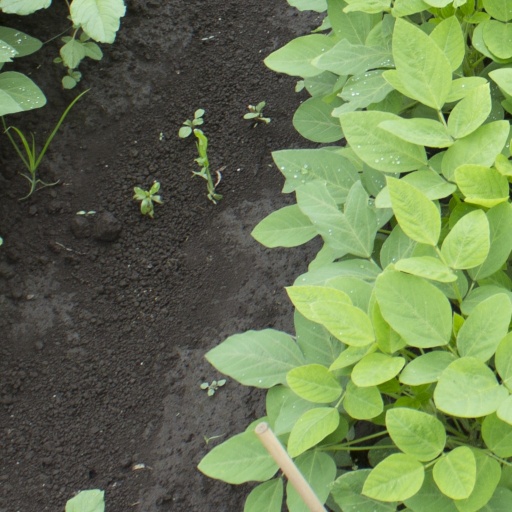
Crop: soybean